Ghost Stories (Japanese TV series)

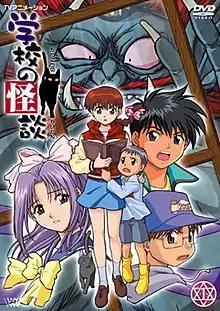
Cover art for the first DVD release

, also known as Ghosts at School, is a Japanese series of children's novels written by . It was published by Kodansha, starting in 1990. The series is a collection of popular school ghost stories in Japan, rewritten specifically for a young demographic. A four-part film series based on the books was produced from 1995 to 1999. Additionally, it was adapted into a television series in 1994 and an anime produced by Pierrot and SPE Visual Works in 2000. A video game was also produced.